Agriculture in Israel

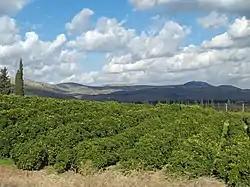
Galilee lemon grove

Agriculture in Israel is a highly developed industry. Israel is an exporter of fresh produce and a leader in agricultural technologies. The southern one-half of Israel is desert and irrigation is required for growing crops. The northern one-half is more conducive to rain-fed agriculture. According to the World Bank, 29.7 percent of Israel is agricultural land. The shortage of water is a constraint. In 2008, agriculture represented 2.5% of total GDP and 3.6% of exports. Israel is not self-sufficient in growing food. In 2021, Israel's agricultural imports totaled 8,791 million and agricultural exports totaled 2,445 million dollars. Grains, oilseeds, meat, coffee, cocoa, and sugar were among the imports.